2½-ton 6×6 truck

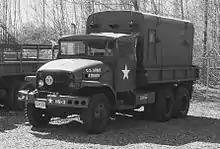
GMC M211

The standard post-war -ton truck M35 was manufactured by REO, Kaiser-Jeep, Curtis-Wright, Studebaker, Studebaker-Packard, AM General, and Bombardier (Canada) from 1950 until the late 1980s, with remanufacture extending into FY1999. The M35 has had the widest range of bodies of any US truck. The cab design itself became the military standard, also used by 5 and 10-ton trucks. First built with a gasoline engine, in 1964 the multi-fuel became standard. In 1991 existing M35s began to be upgraded with diesel engines and automatic transmissions. Canadian trucks had automatic transmissions as built.